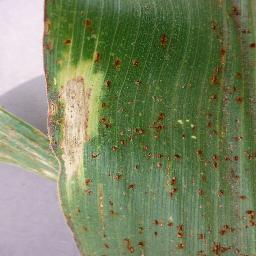
Label: Corn___Northern_Leaf_Blight